Samsung Galaxy S4

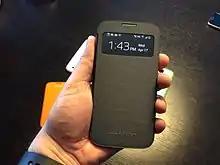
The "S View Cover" accessory contains a window that can be used to display notifications and a clock

At retail, the S4 is bundled with a USB cable, AC adapter, and in-ear headphones. The "S View Cover" accessory "closes" the phone. When this cover is detected (by a hall effect sensor), the time and battery are displayed in this cover's window area.